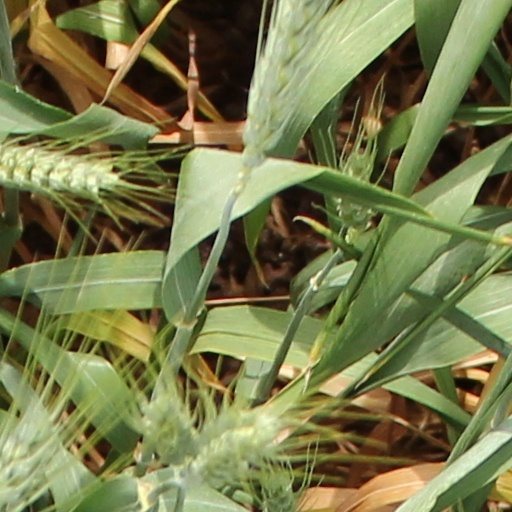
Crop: wheat